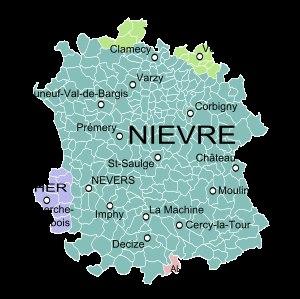
Le Nivernais est une ancienne province de France, dont la majeure partie forme aujourd'hui le département de la Nièvre. Ses habitants sont les Nivernais.